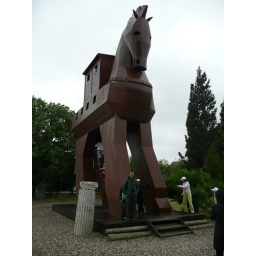
Me in front of Troy wooden horse